J. E. B. Stuart Monument

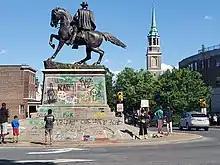
The defaced statue during the 2020 George Floyd protests

The Confederate memorials of Monument Avenue again came under scrutiny amid national protests and demonstrations against alleged racism, following the murder of George Floyd in Minneapolis, Minnesota on May 25, 2020.